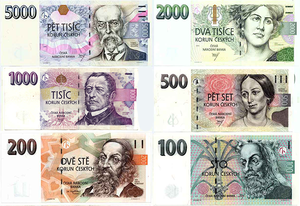
La couronne tchèque est la monnaie nationale de la Tchéquie depuis 1993. La couronne tchèque est divisée en 100 haléřů.